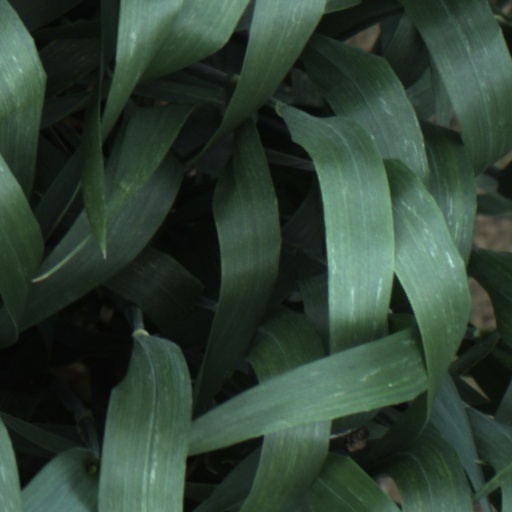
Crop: wheat